Lung cancer in Australia

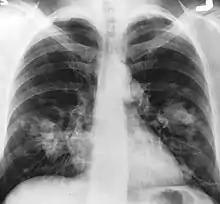
An X-ray scan indicating abnormal masses in the lungs.

Lung cancer in Australia has killed more than 9,000 people and there are estimated to be over 12,500 new cases as of 2018. Lung cancer is the leading cause of cancer death in Australia and is responsible for one fifth of cancer diagnosis in the nation. It is differentiated into two different types: Non-small cell lung cancer and small cell-lung cancer. There are a range of diagnostic and treatment options available to treat both disease types. Smoking tobacco cigarettes is considered the leading risk factor of lung cancer in Australia, and Government-led public health schemes have aimed to reduce smoking and minimise its lung cancer risk. There has been relative success in these campaigns, and in treatment, as survival rates have improved from 9.2% to 17% as of 2014.Attitudes towards habitual smoking in youth and young adult groups have also subsequently changed in response to this. However, there is a growing stigma surrounding people living with Lung Cancer, and a large portion of work conducted by the Lung Foundation Australia is directed towards supporting the health and welfare of those affected.